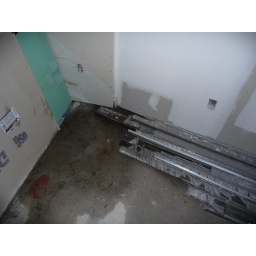
This is in the living room in the corner on the opposite side of the bedroom wall where the leak is